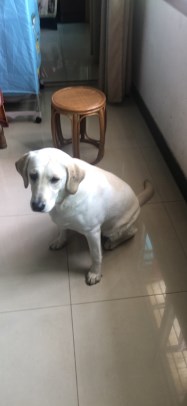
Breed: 3580-n000122-Labrador_retriever